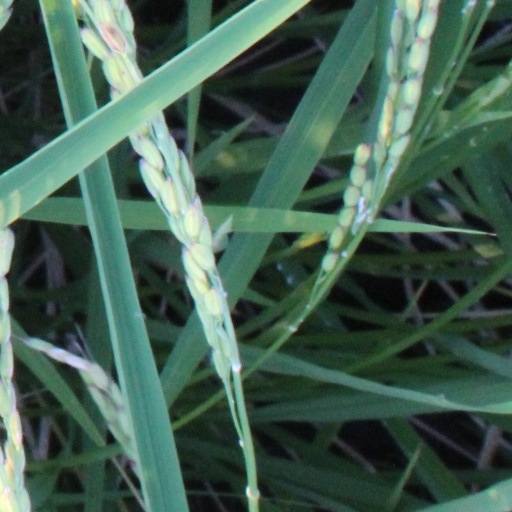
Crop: rice